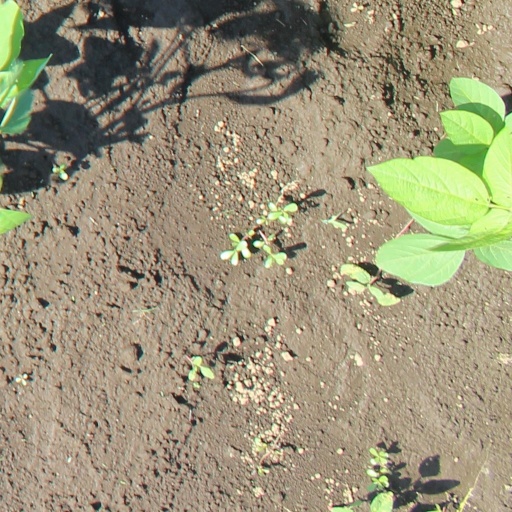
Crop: soybean